LZ 129 Hindenburg

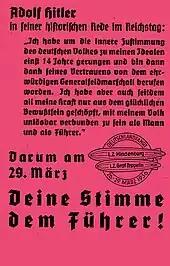
Propaganda leaflet dropped from "Hindenburg" during the "Deutschlandfahrt", quoting Adolf Hitler's March 7 Rhineland speech in the "Reichstag"

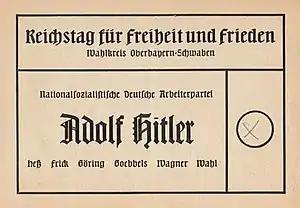
March 29, 1936 plebiscite ballot

"Hindenburg"s interior furnishings were designed by Fritz August Breuhaus, whose design experience included Pullman coaches, ocean liners, and warships of the German Navy. The upper "A" Deck contained 25 small two-passenger cabins in the middle flanked by large public rooms: a dining room to port and a lounge and writing room to starboard. Paintings on the dining room walls portrayed the "Graf Zeppelin"s trips to South America. A stylized world map covered the wall of the lounge. Long slanted windows ran the length of both decks. The passengers were expected to spend most of their time in the public areas, rather than their cramped cabins.